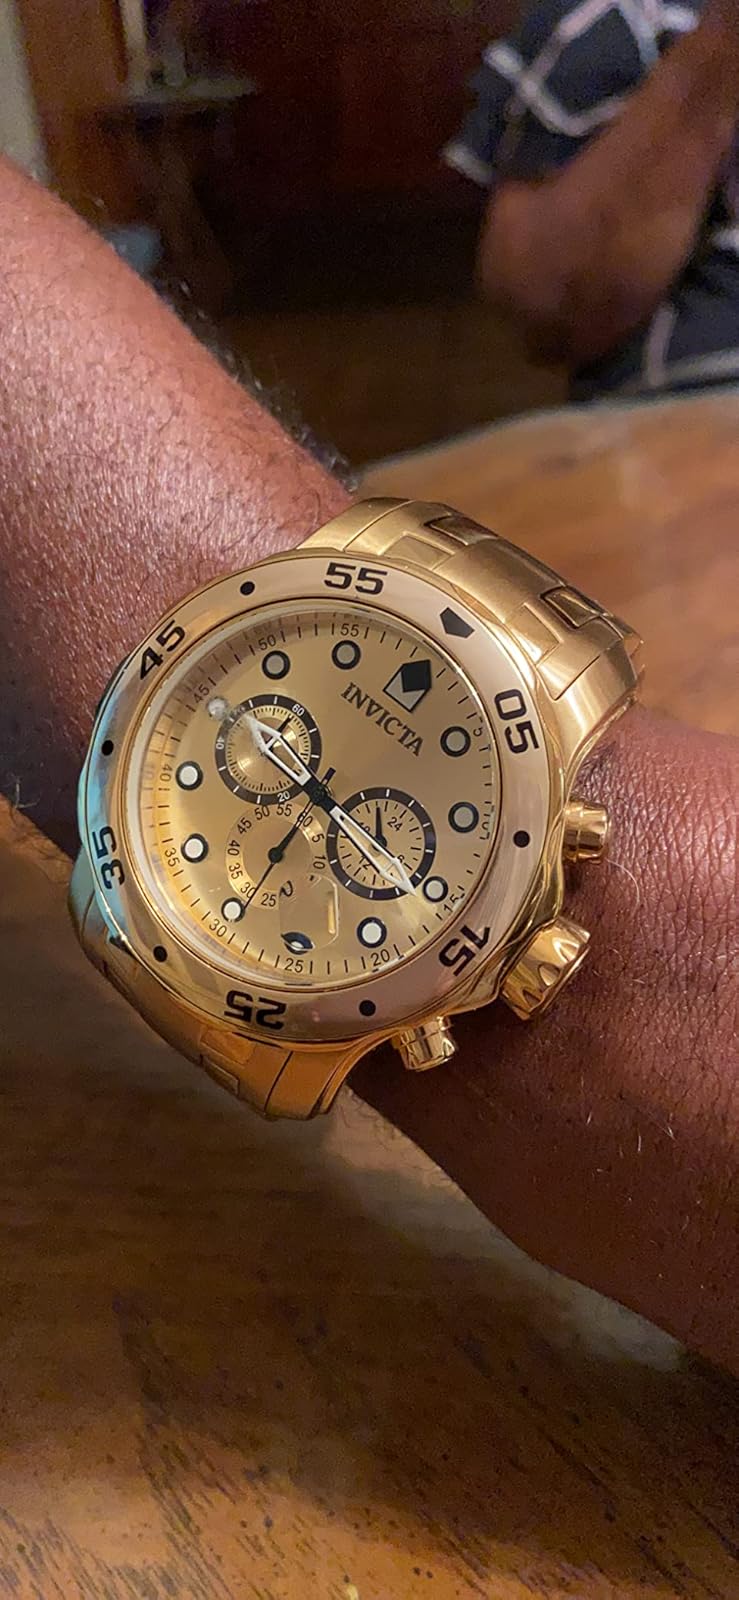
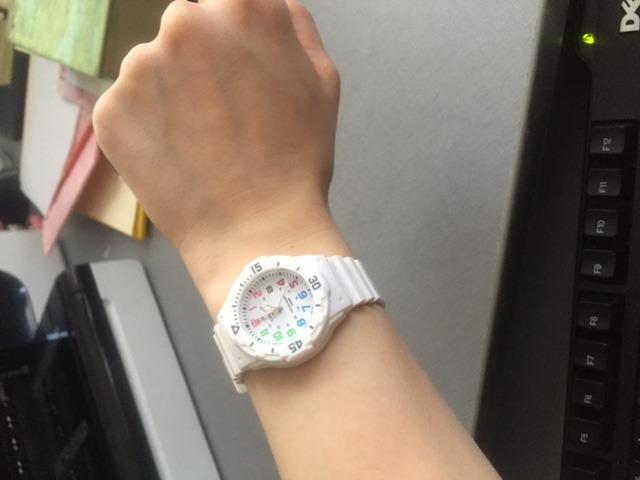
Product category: accessories_watch
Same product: no